Elisabeth Luther Cary

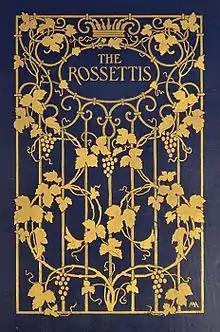
"The Rossettis" by Elisabeth Luther Cary

Born in Brooklyn, New York, she was the daughter of Edward and Elisabeth (Luther) Cary. Her father was editor of the "Brooklyn Union" and later became an editorial writer for "The New York Times". Elisabeth was privately educated and from 1885–1898 she studied art.